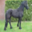
Label: horse